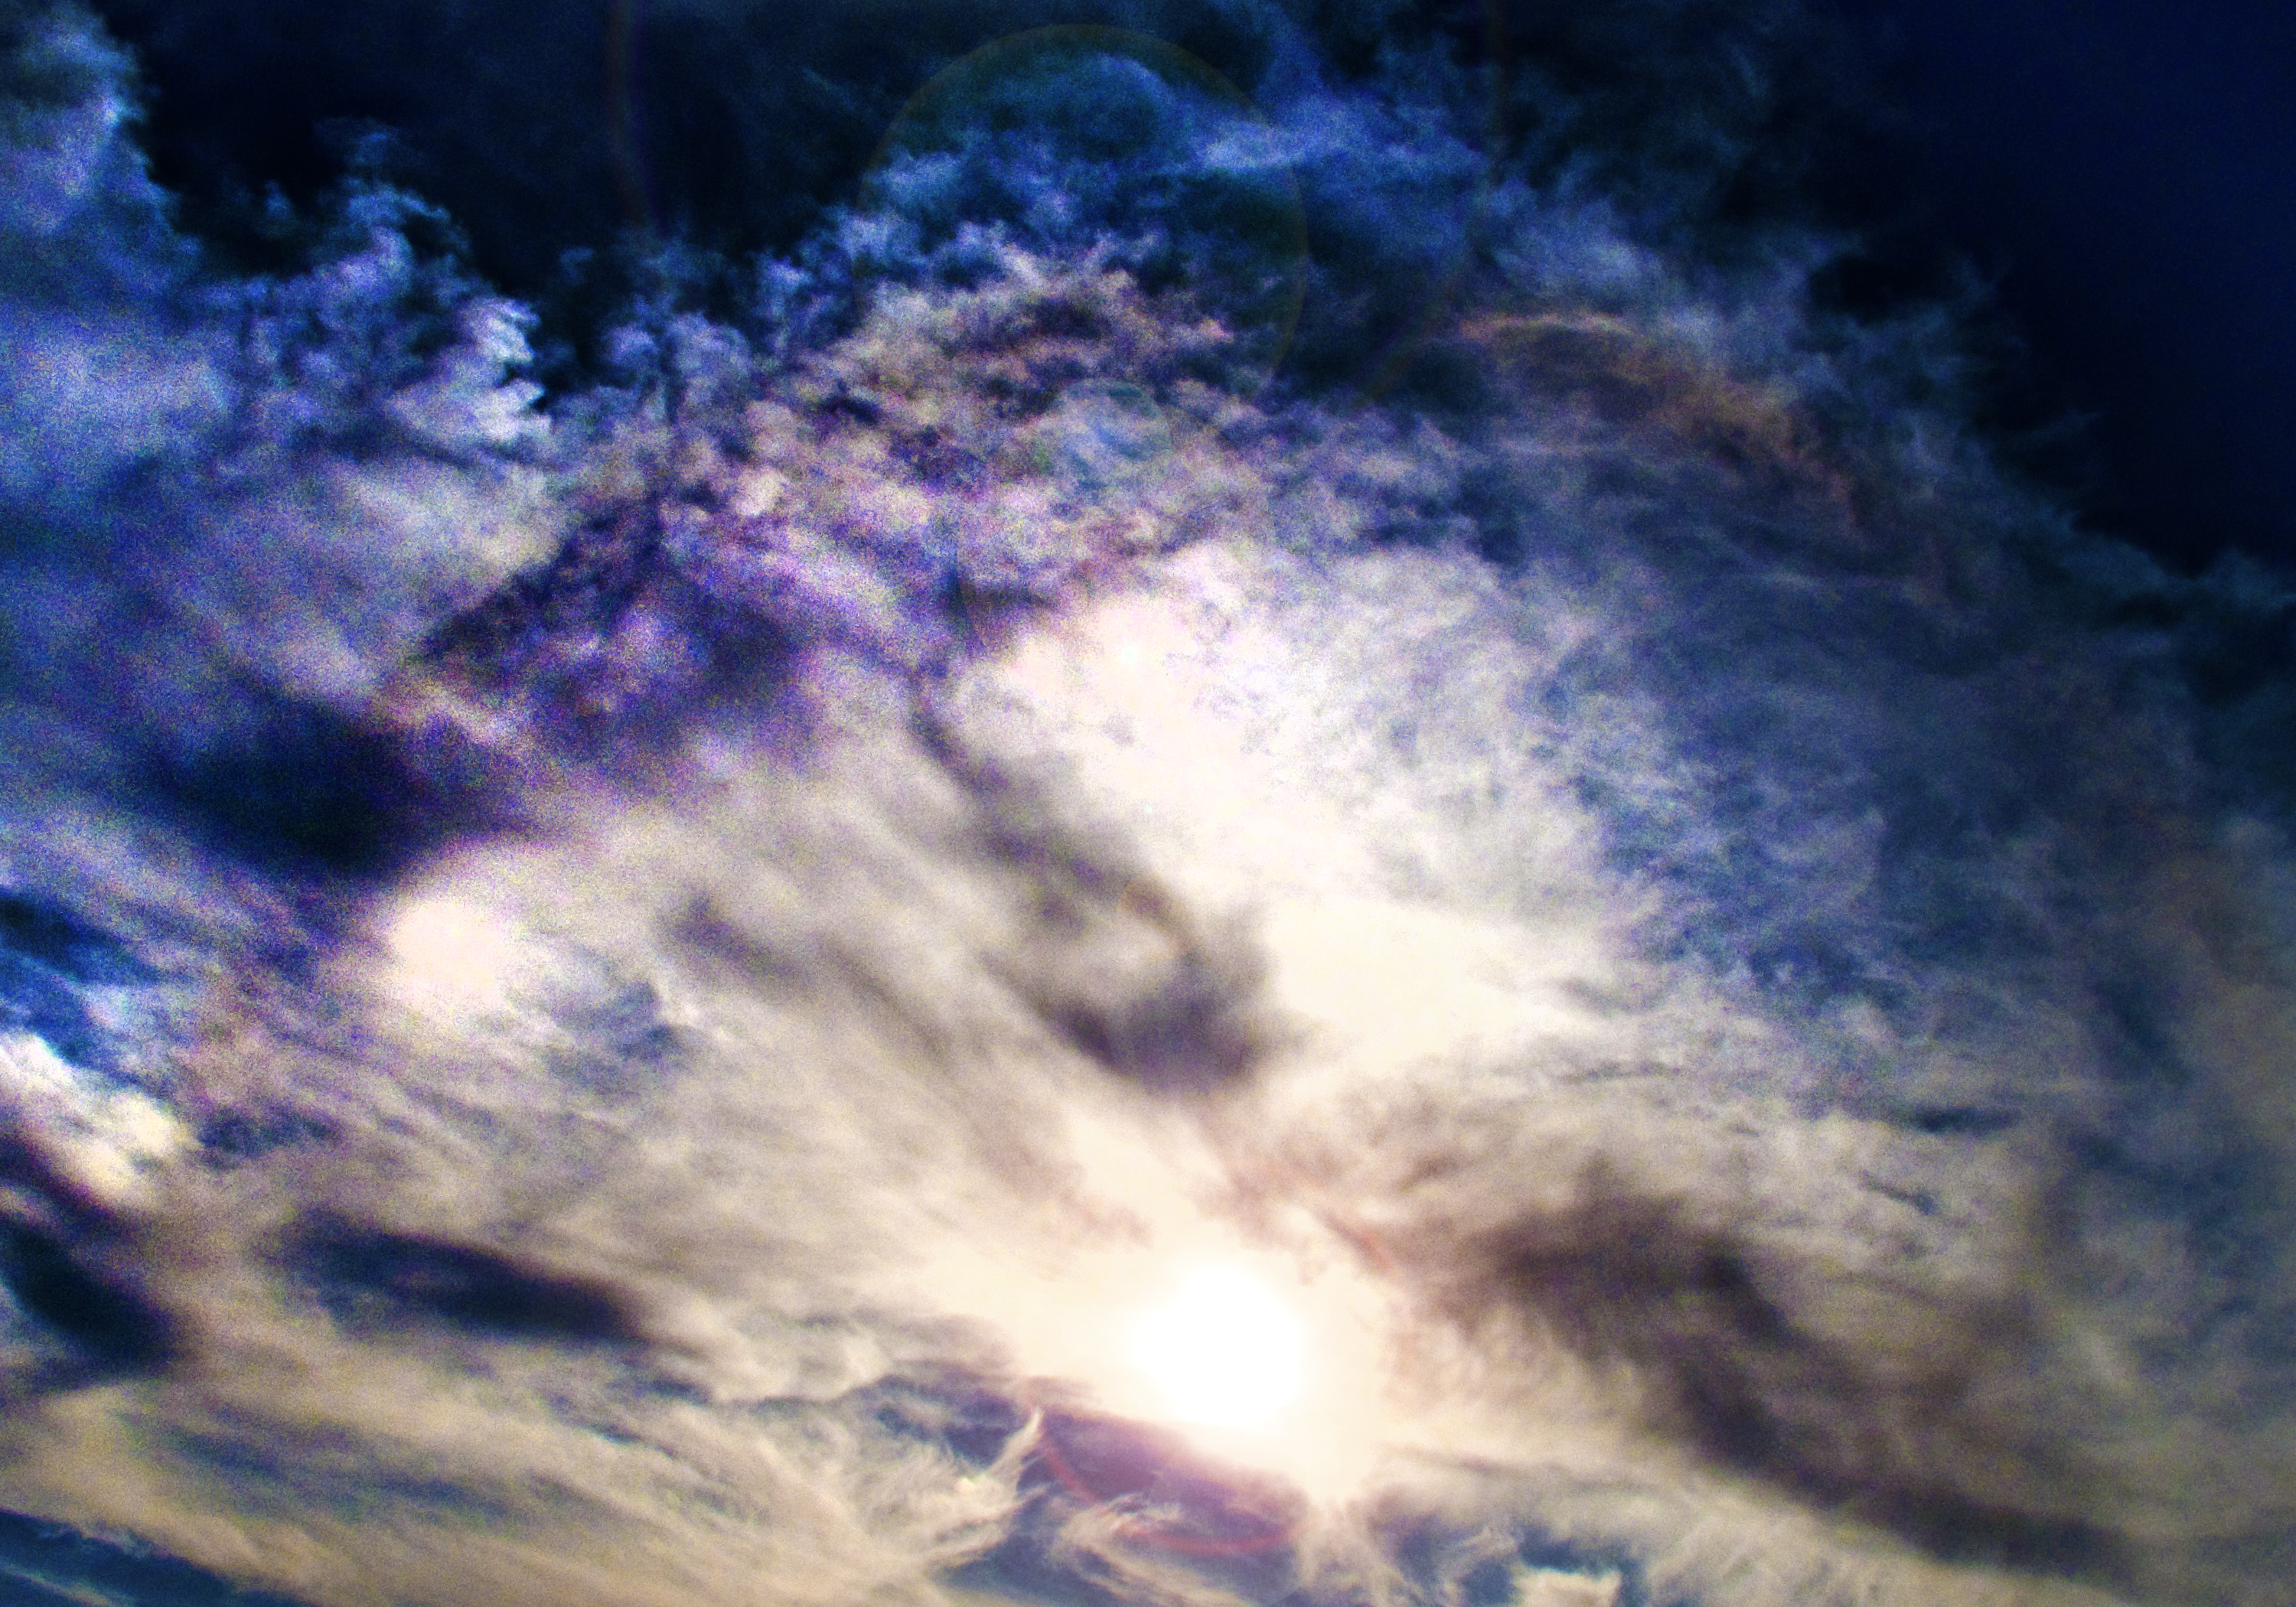
cloud, sky, sun, sunlight, wave, atmosphere, reflection, blue, california, outer space, sacramento, youarehere, astronomical object, meteorological phenomenon, atmosphere of earth